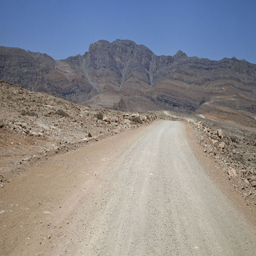
picture of mountains : person towering over the landscape and gravel road